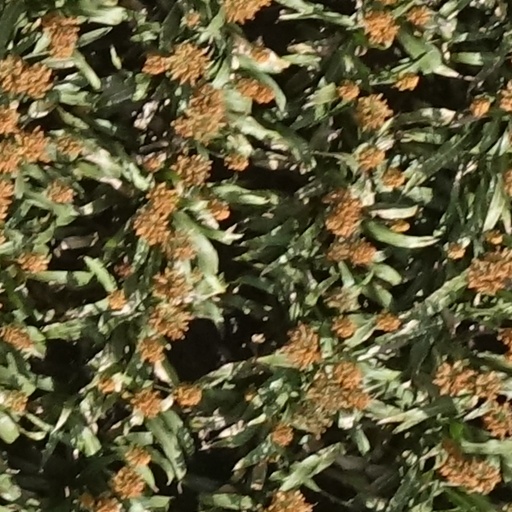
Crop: sorghum